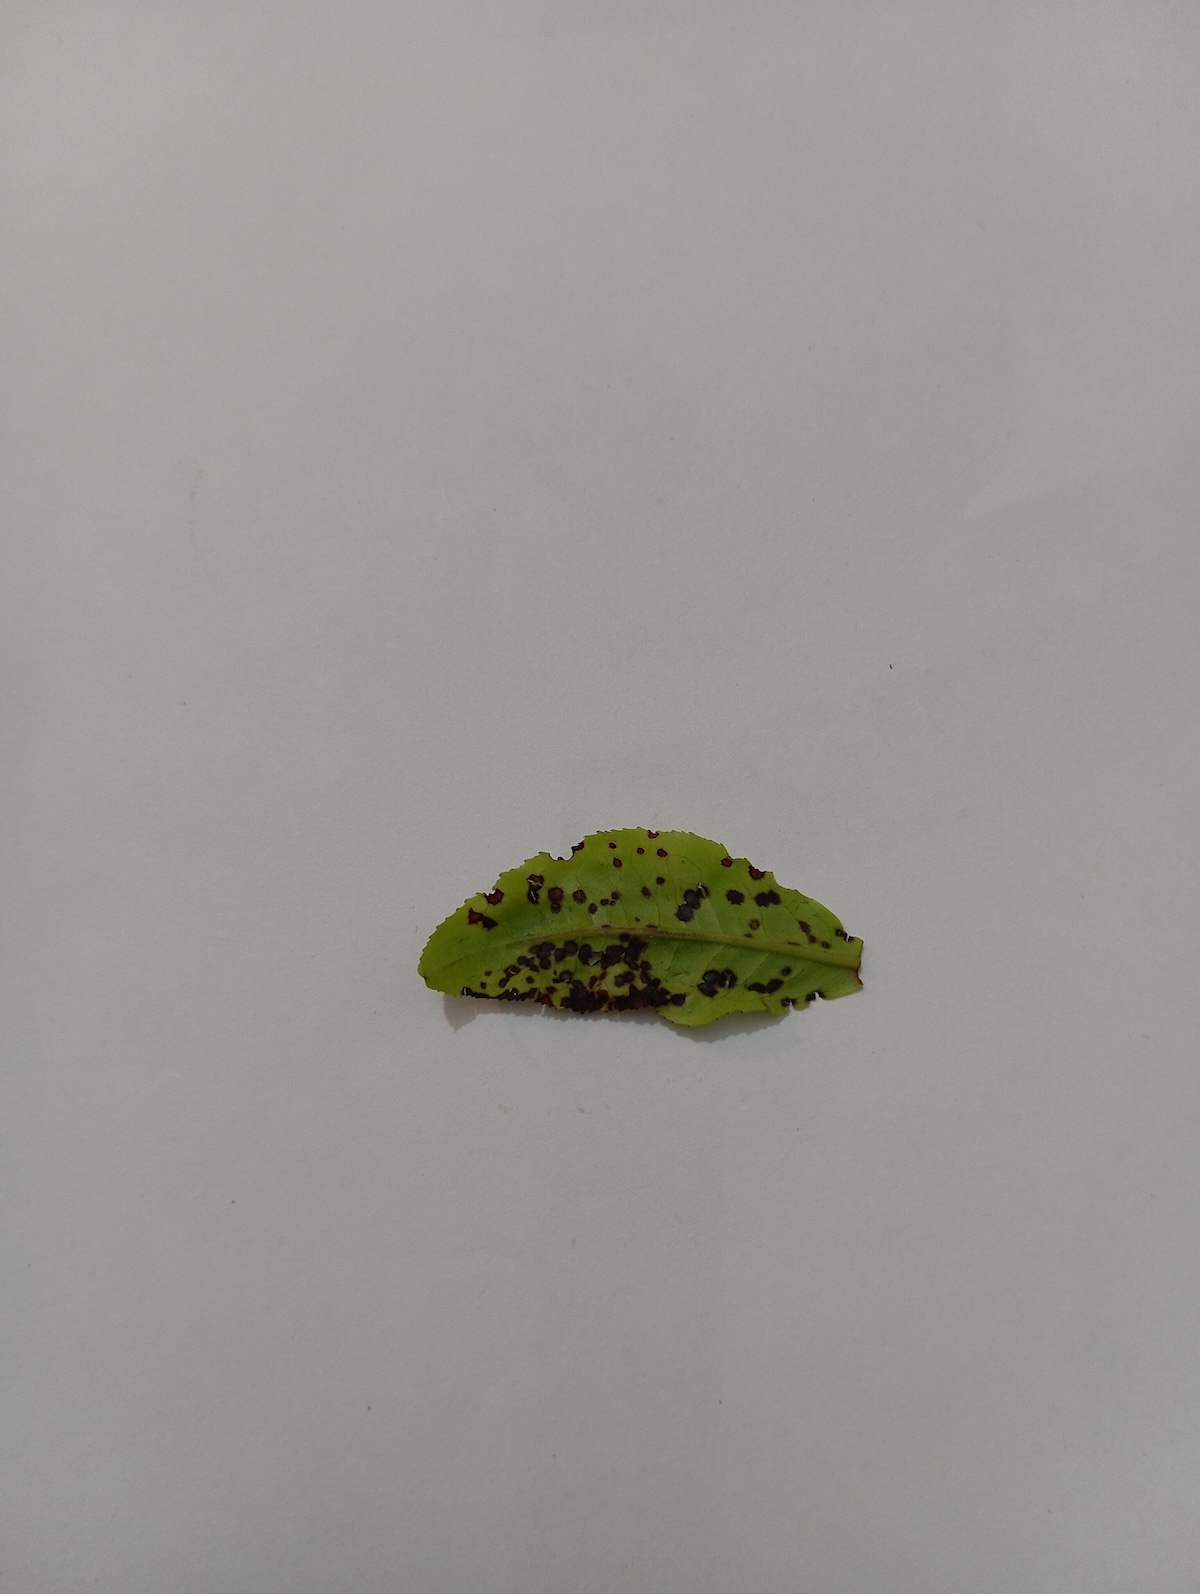
Label: Helopeltis